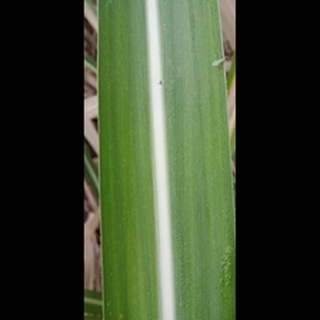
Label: healthy_sugarcane